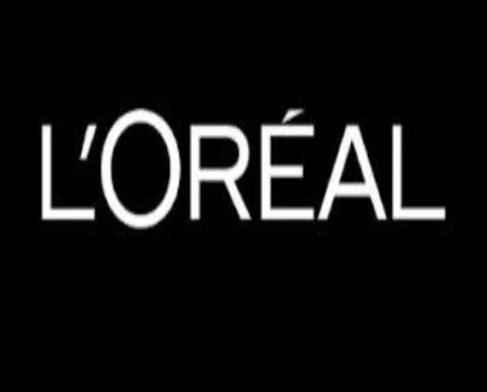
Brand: loreal
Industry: Necessities